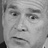
Emotion: surprise